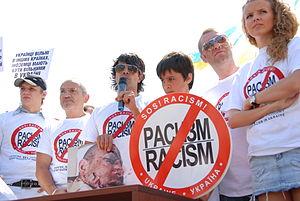
Pendant la manifestation mars! ""SOS Racisme», 2007Español: Durante la marcha de protesta! ""SOS Racismo"", 2007Italiano: Durante la marcia di protesta! ""SOS Razzismo"", 2007"